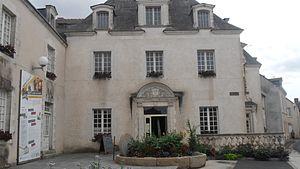
Le musée des métiers de Saint-Laurent-de-la-Plaine (Maine-et-Loire, France), comprenant une collection d'objets et outils représentatifs de plus de 35 métiers.
Mauges-sur-Loire est une commune française située dans le département de Maine-et-Loire, en région Pays-de-la-Loire, créée le 15 décembre 2015. Elle est issue de la fusion des communes de l'ancienne communauté de communes du canton de Saint-Florent-le-Vieil. Située au nord-est des Mauges, elle borde la Loire.
Saint-Laurent-de-la-Plaine est une ancienne commune française située dans le département de Maine-et-Loire, en région Pays de la Loire, devenue le 15 décembre 2015 une commune déléguée de la commune nouvelle de Mauges-sur-Loire.